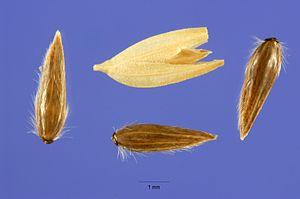
Phalaris arundinacea, la baldingère faux-roseau ou alpiste faux-roseau, est une espèce de plantes monocotylédones de la famille des Poaceae, sous-famille des Pooideae, originaire des régions tempérées de l'hémisphère nord, plus vraisemblablement d'Eurasie.